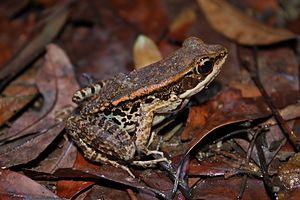
"""Hylarana"" latouchii est une espèce d'amphibiens de la famille des Ranidae dont la position taxonomique est incertaine.